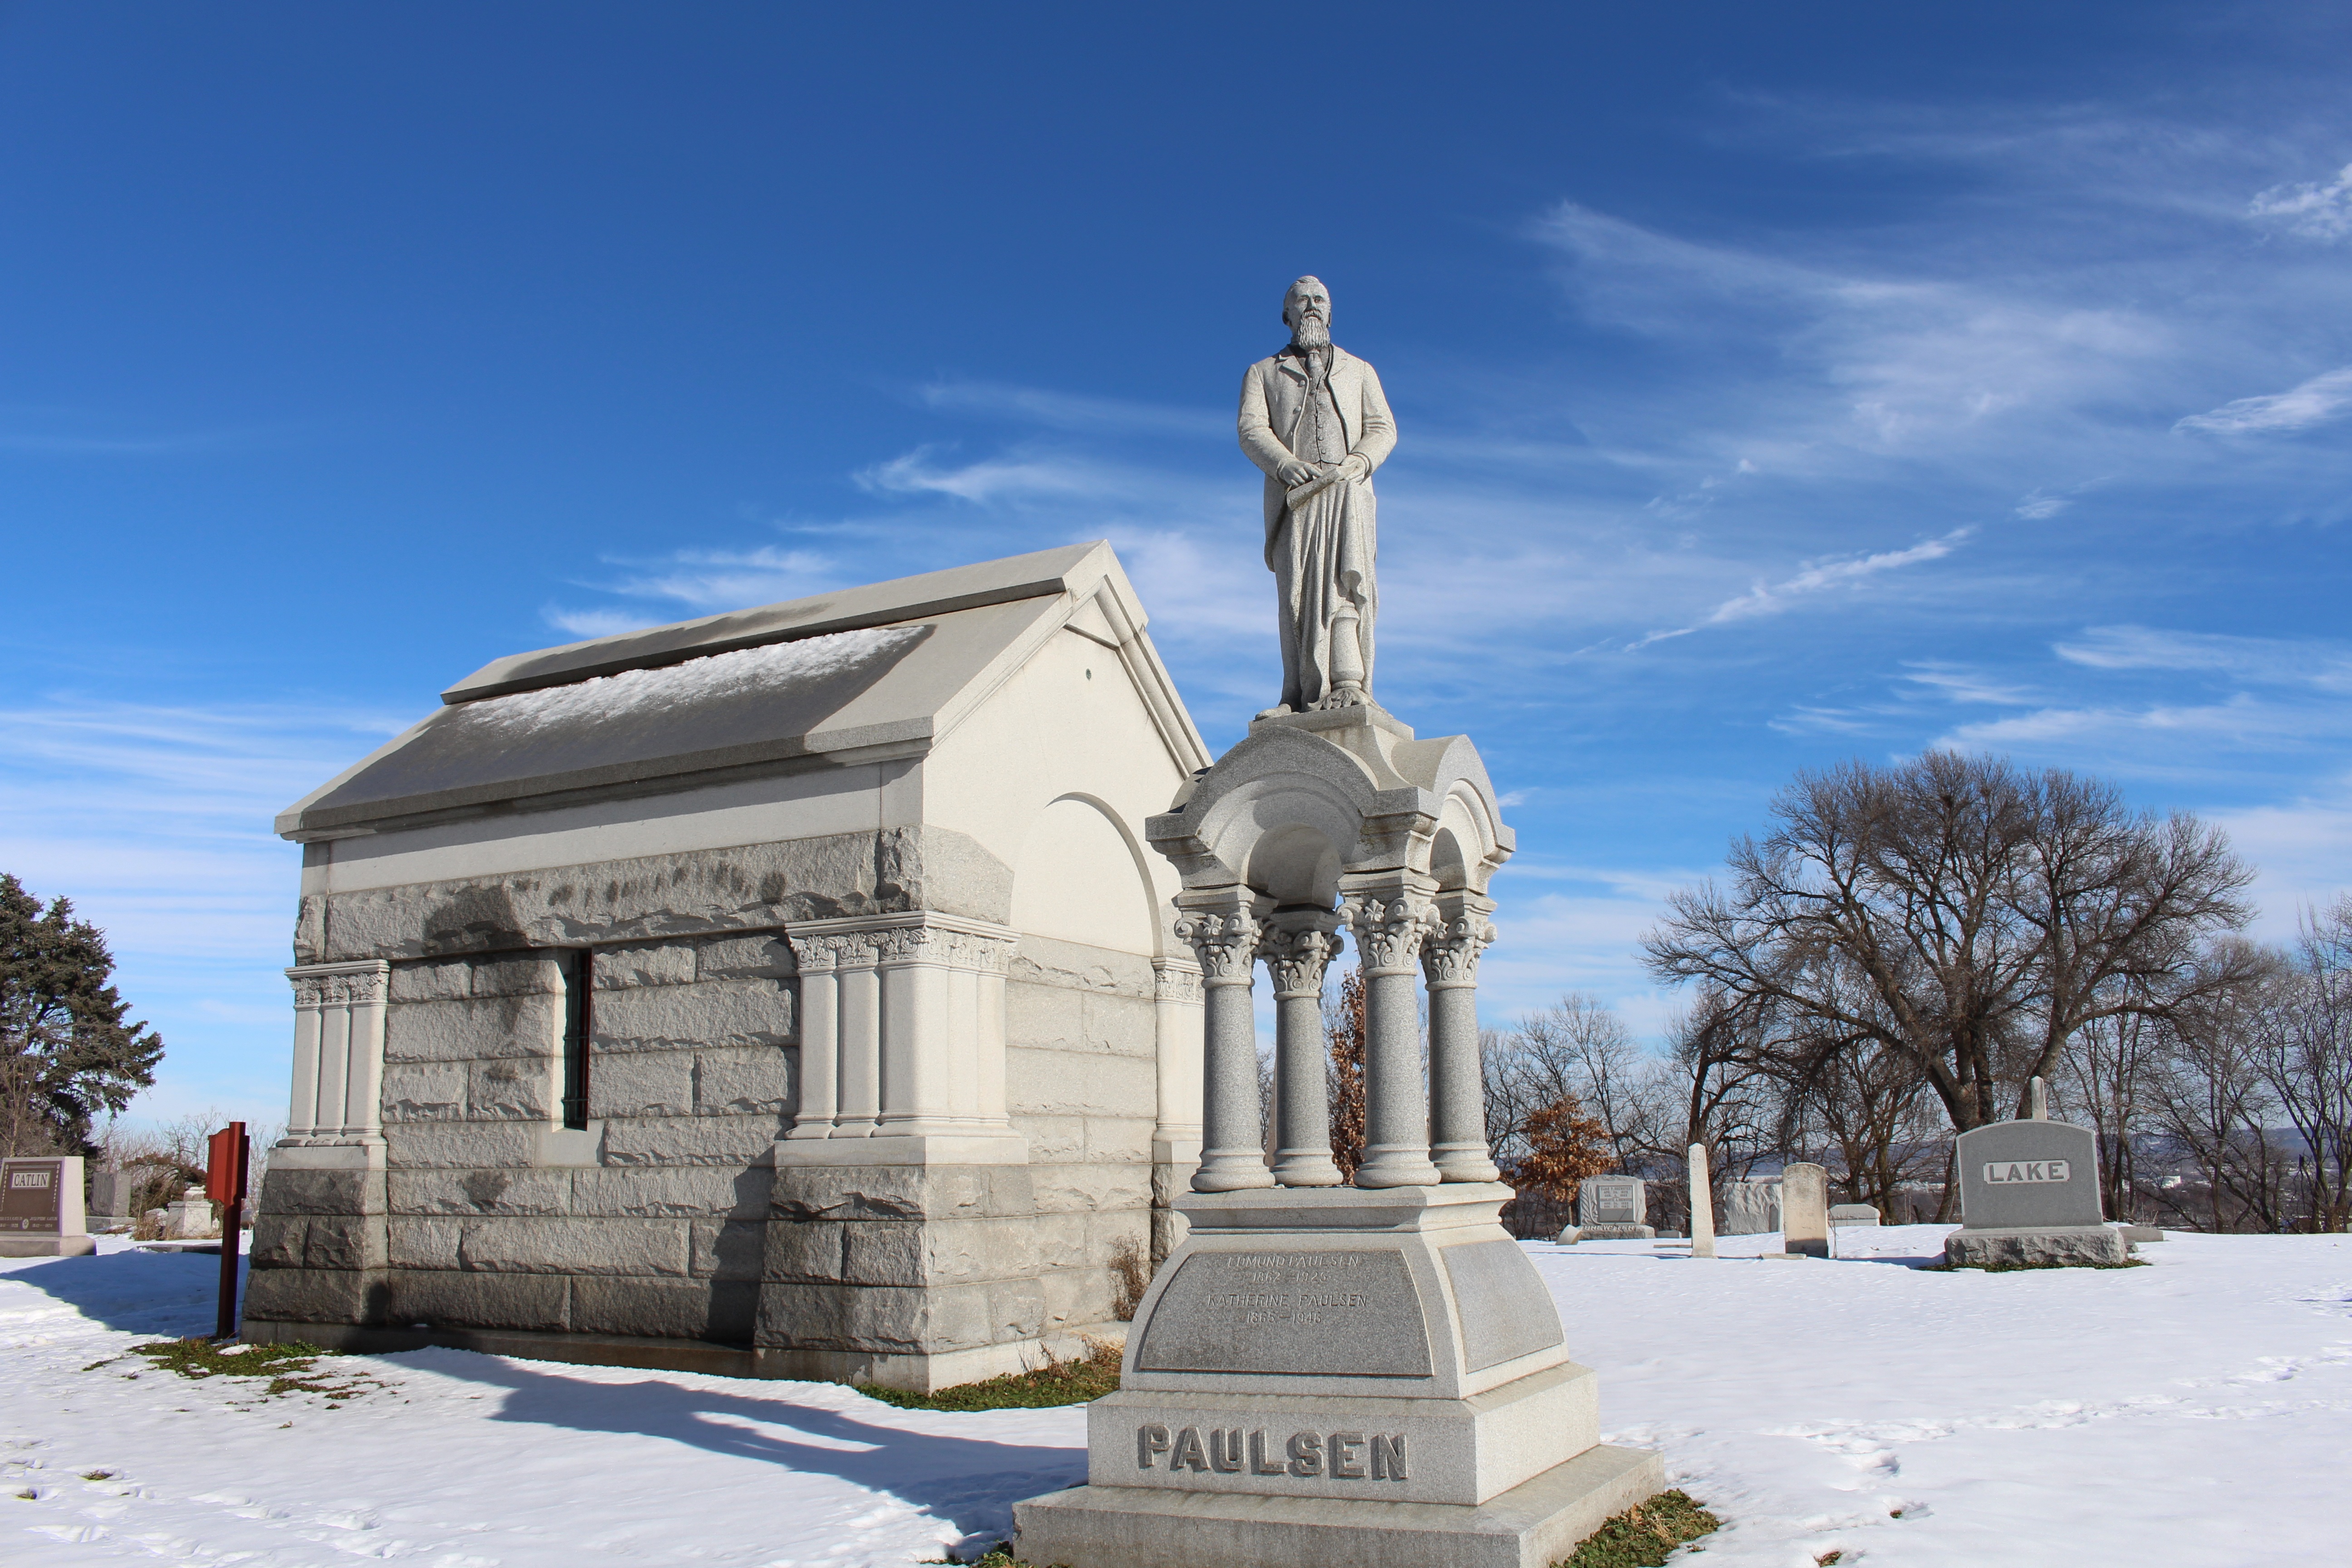
snow, cold, winter, sky, white, frost, monument, statue, landmark, frozen, church, chapel, cemetery, dead, death, place of worship, grave, memorial, graveyard